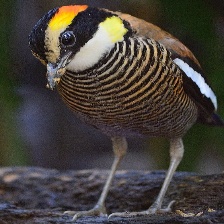
Species: BANDED PITA
Scientific name: HYDRORNIS GUAJANA